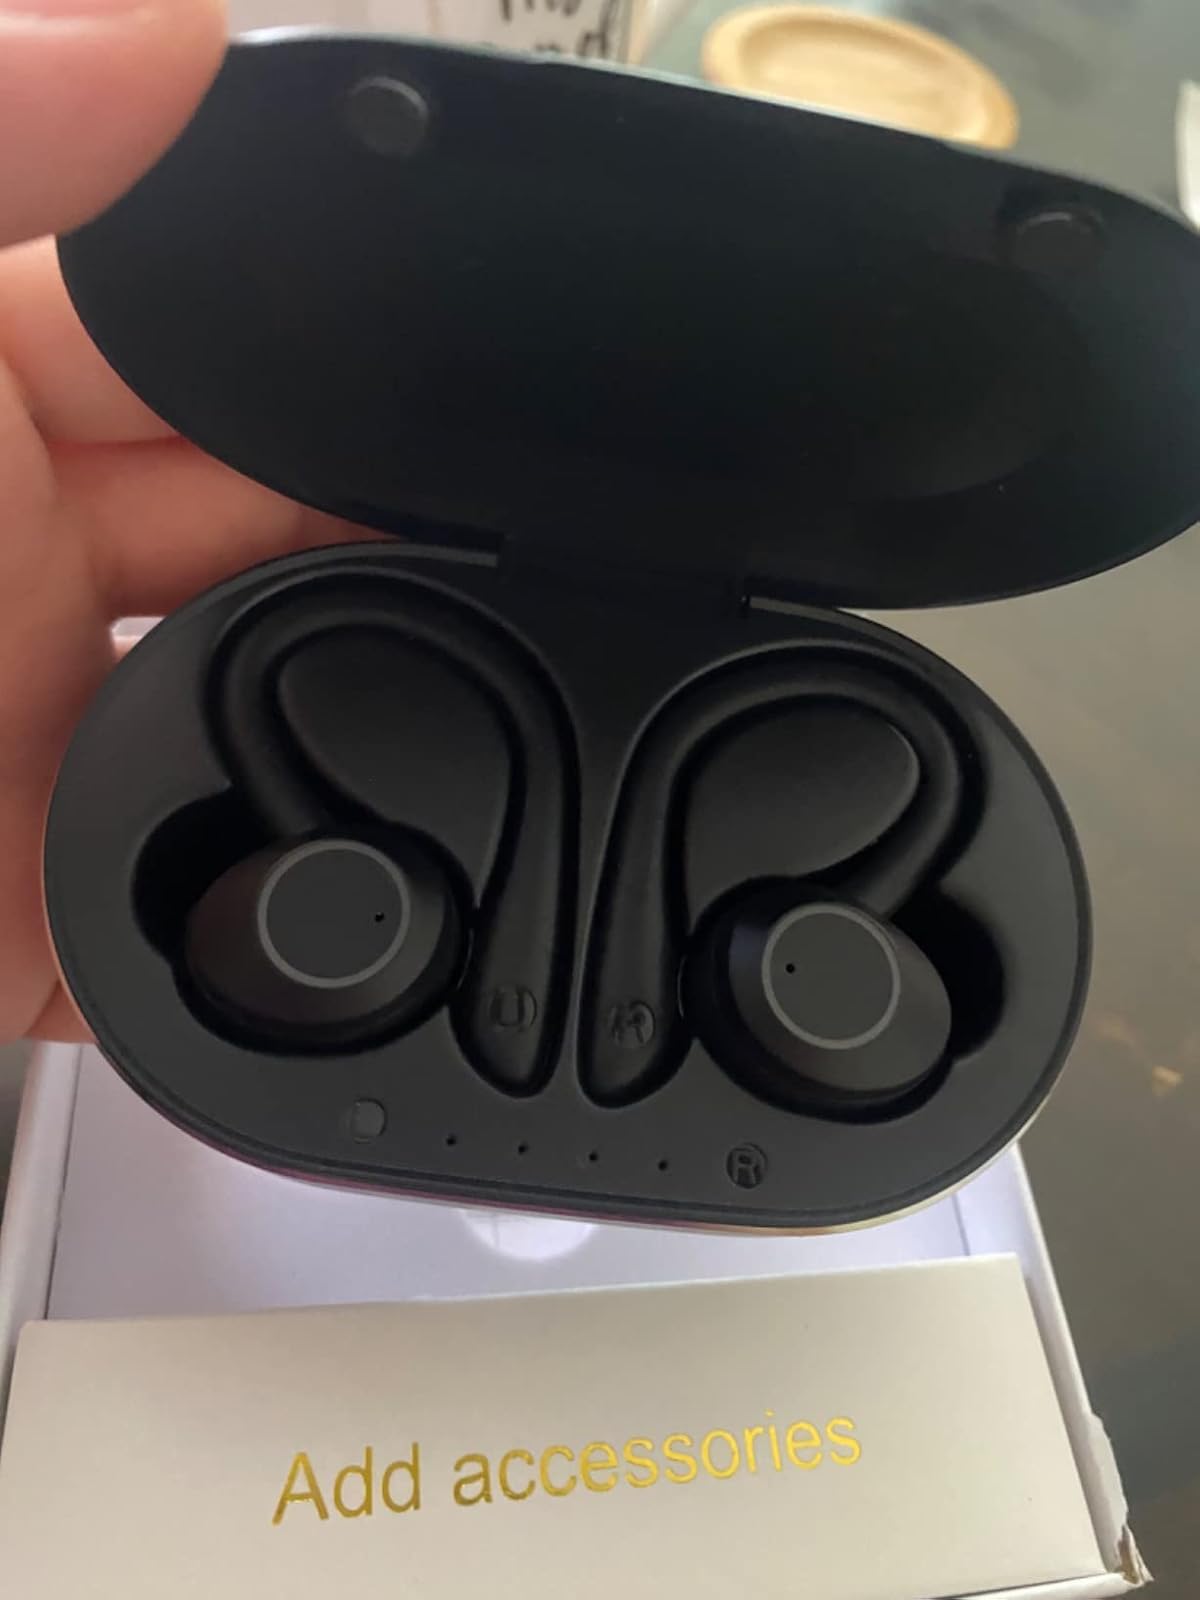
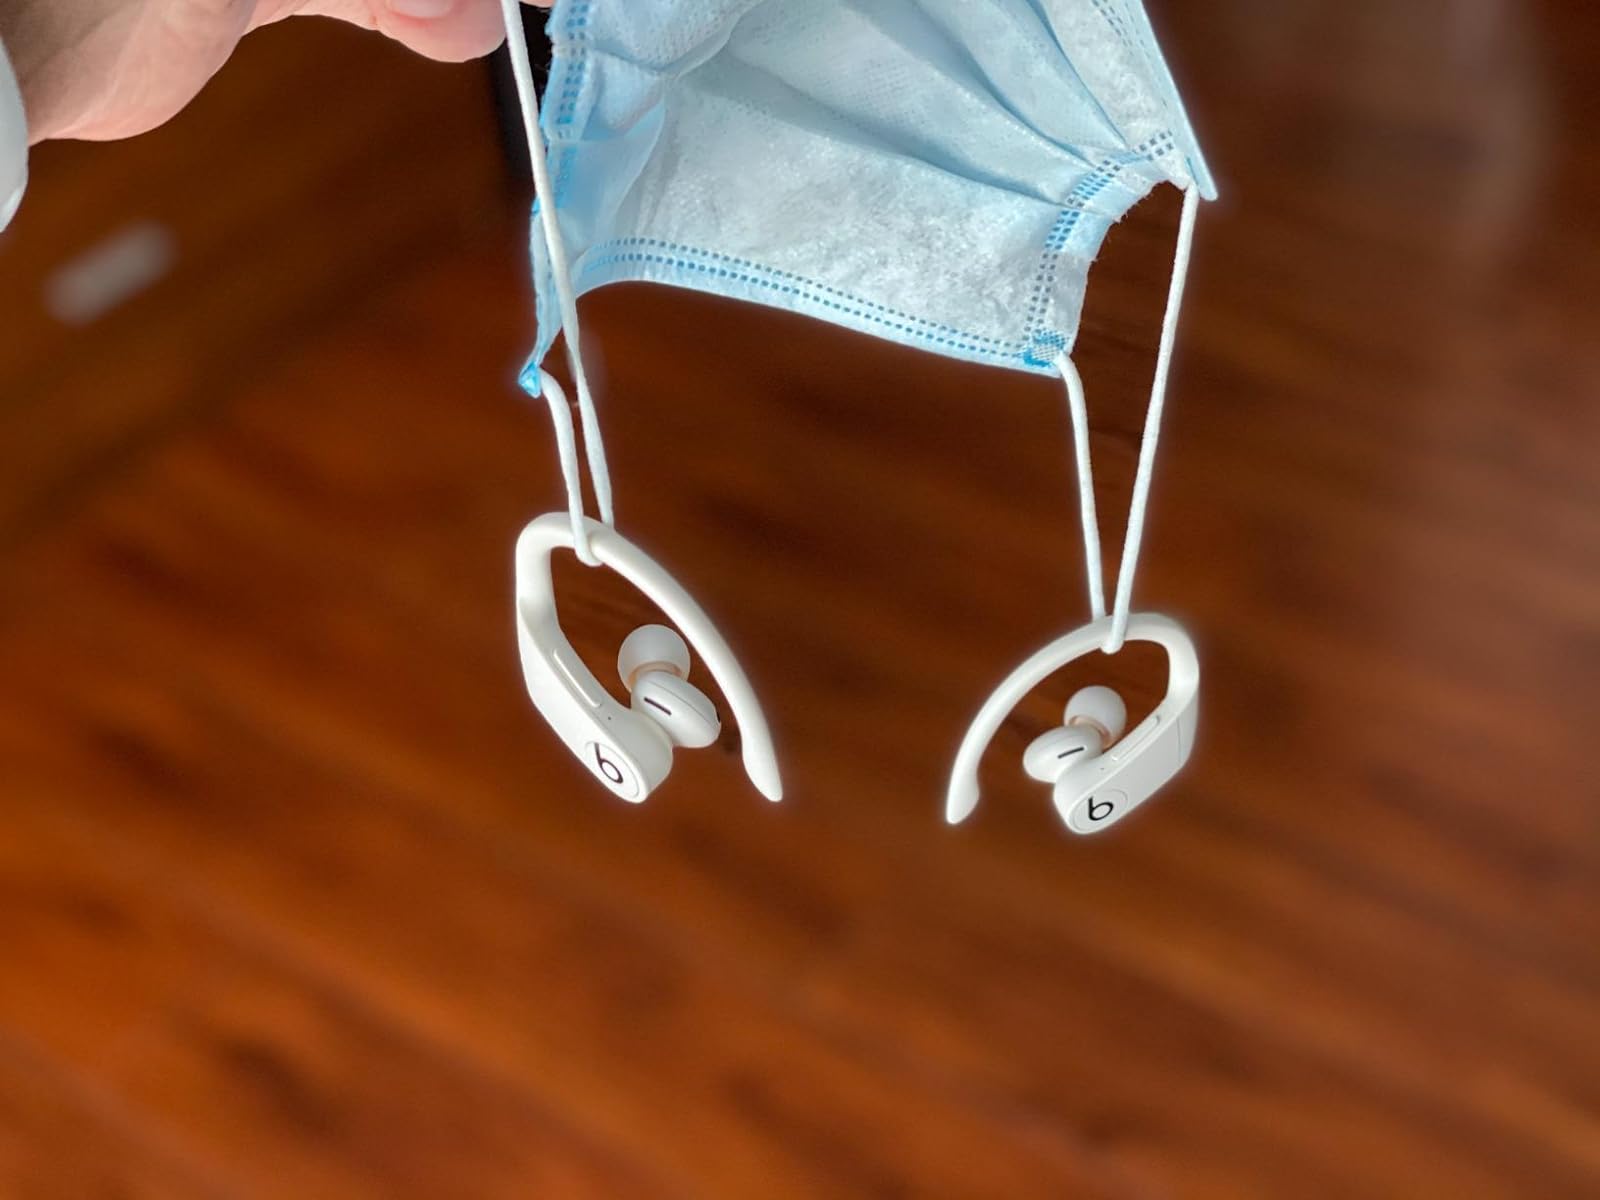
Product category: earbuds
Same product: no